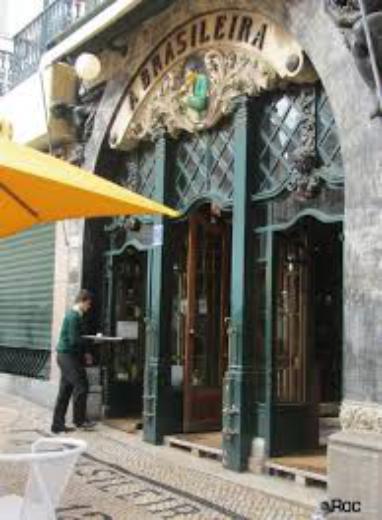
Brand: Cafe A Brasileira
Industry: Food